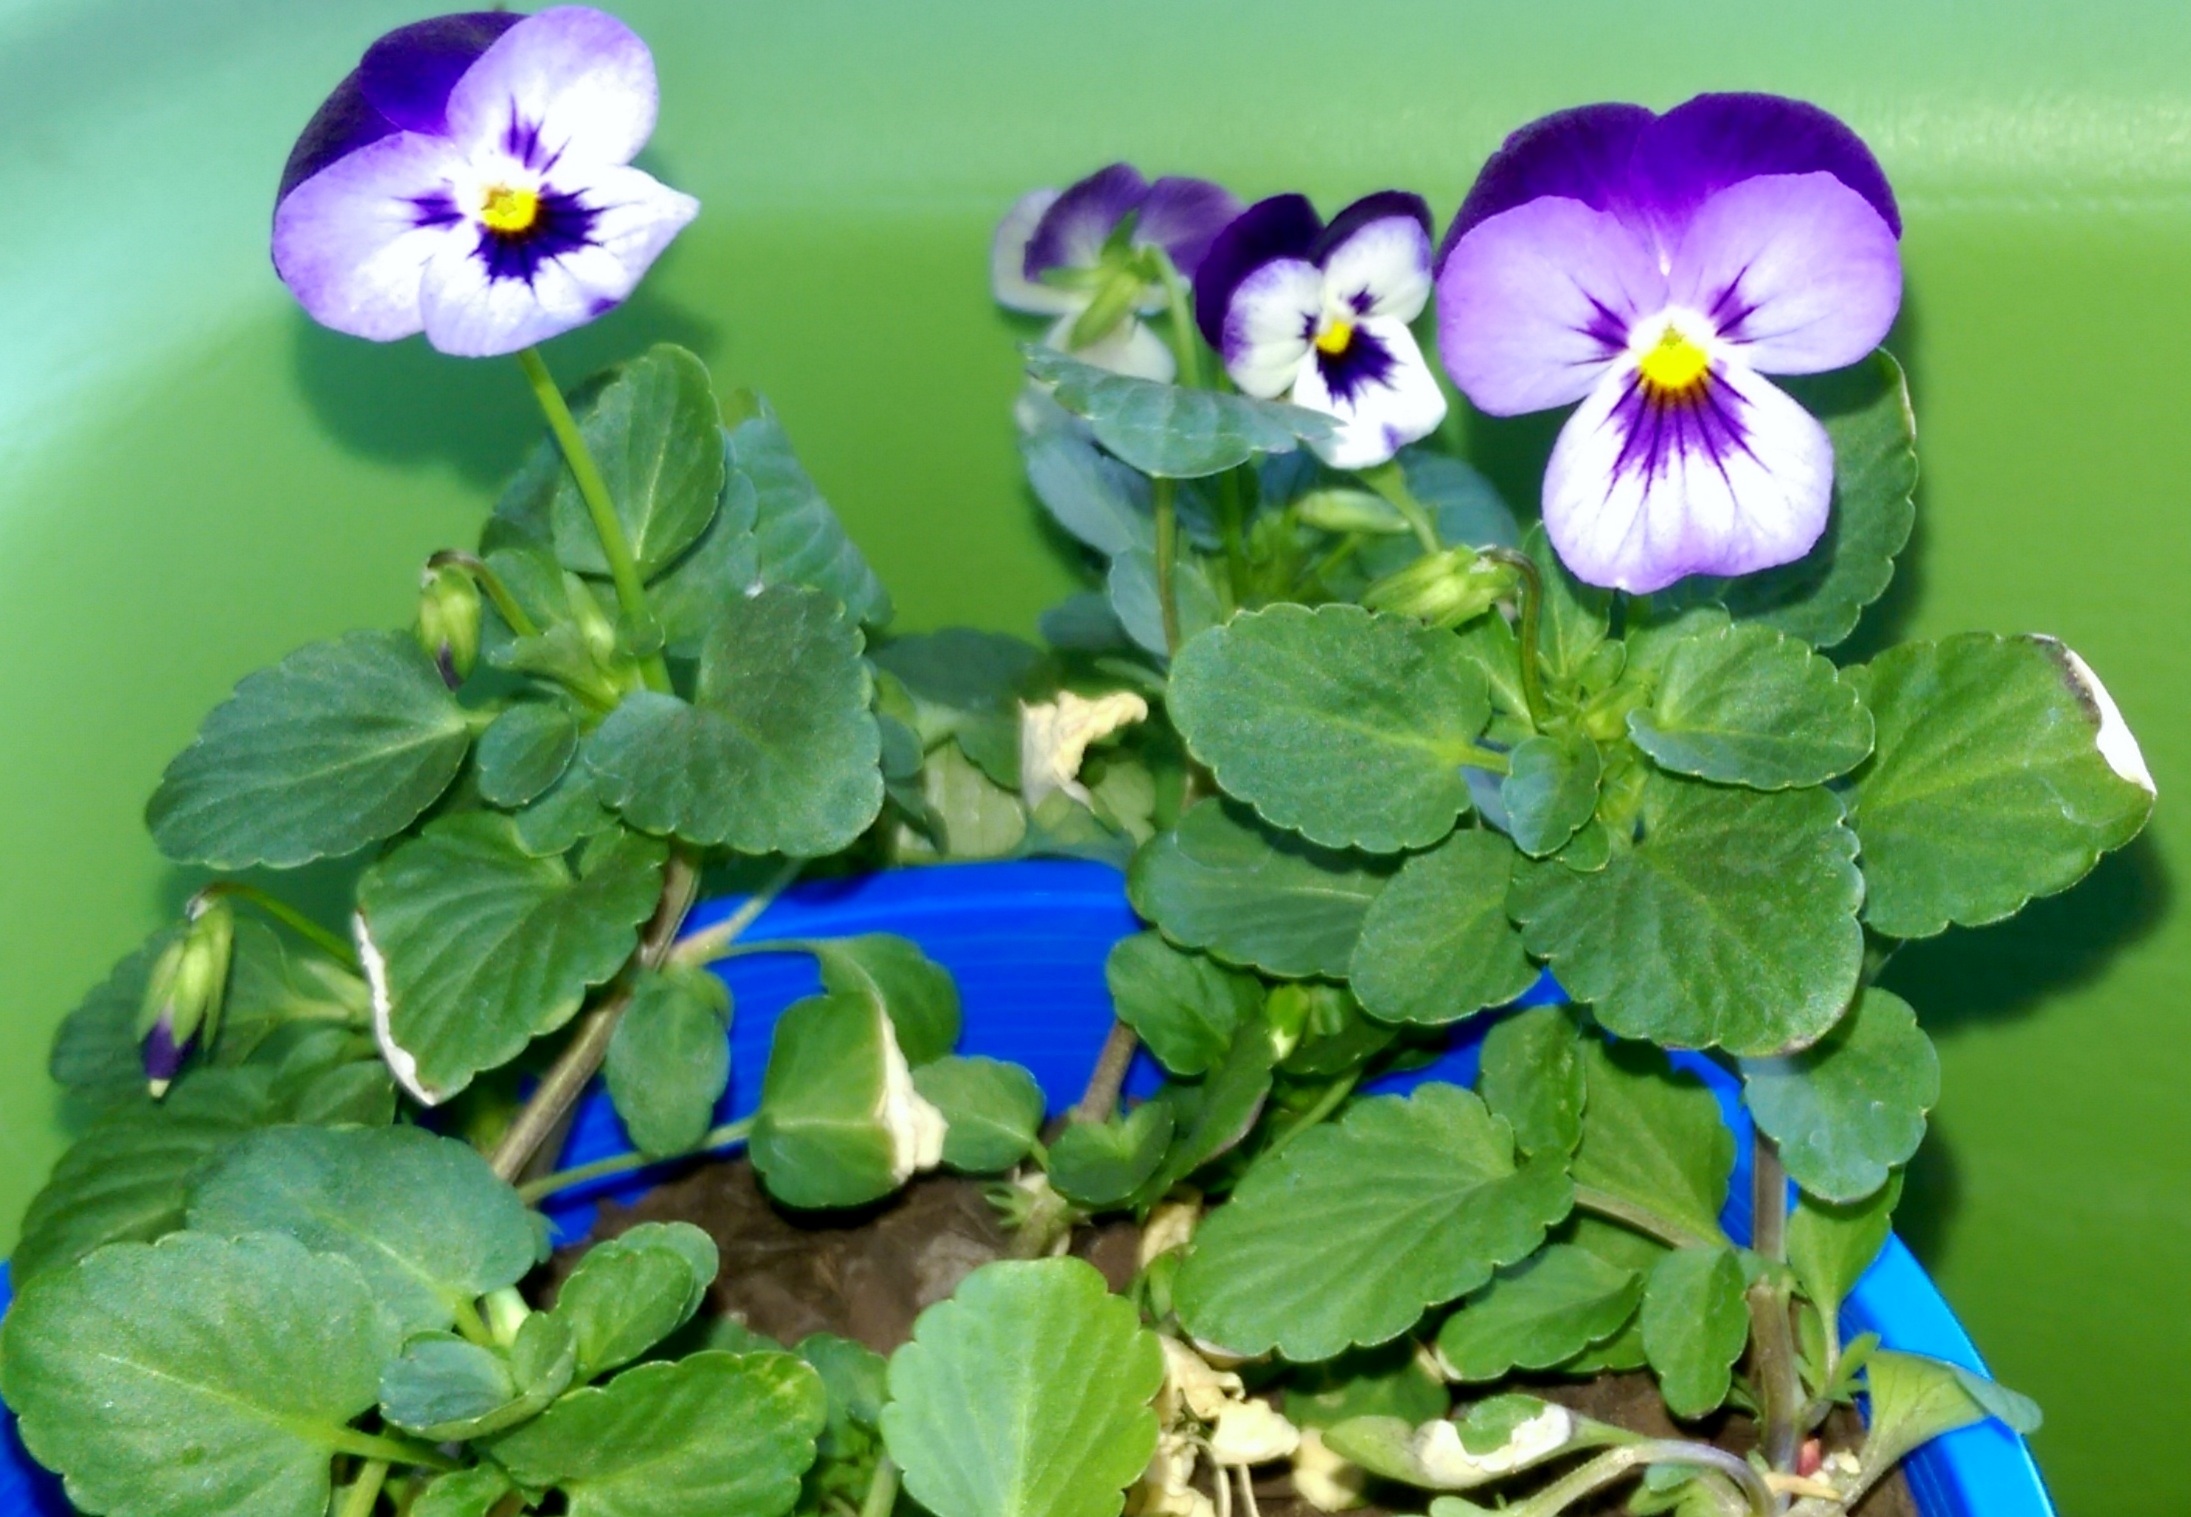
nature, plant, flower, botany, viola, pansy, flowering plant, dayflower, annual plant, land plant, violet family, dayflower family, dragon lillies